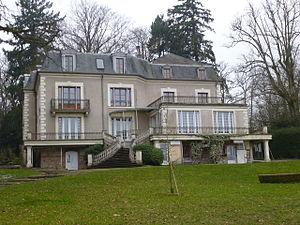
Mairie de Bois-le-Roi, façade est. (département de la Seine et Marne, région Île-de-France).
Bois-le-Roi est une commune française située dans le département de Seine-et-Marne en région Île-de-France.